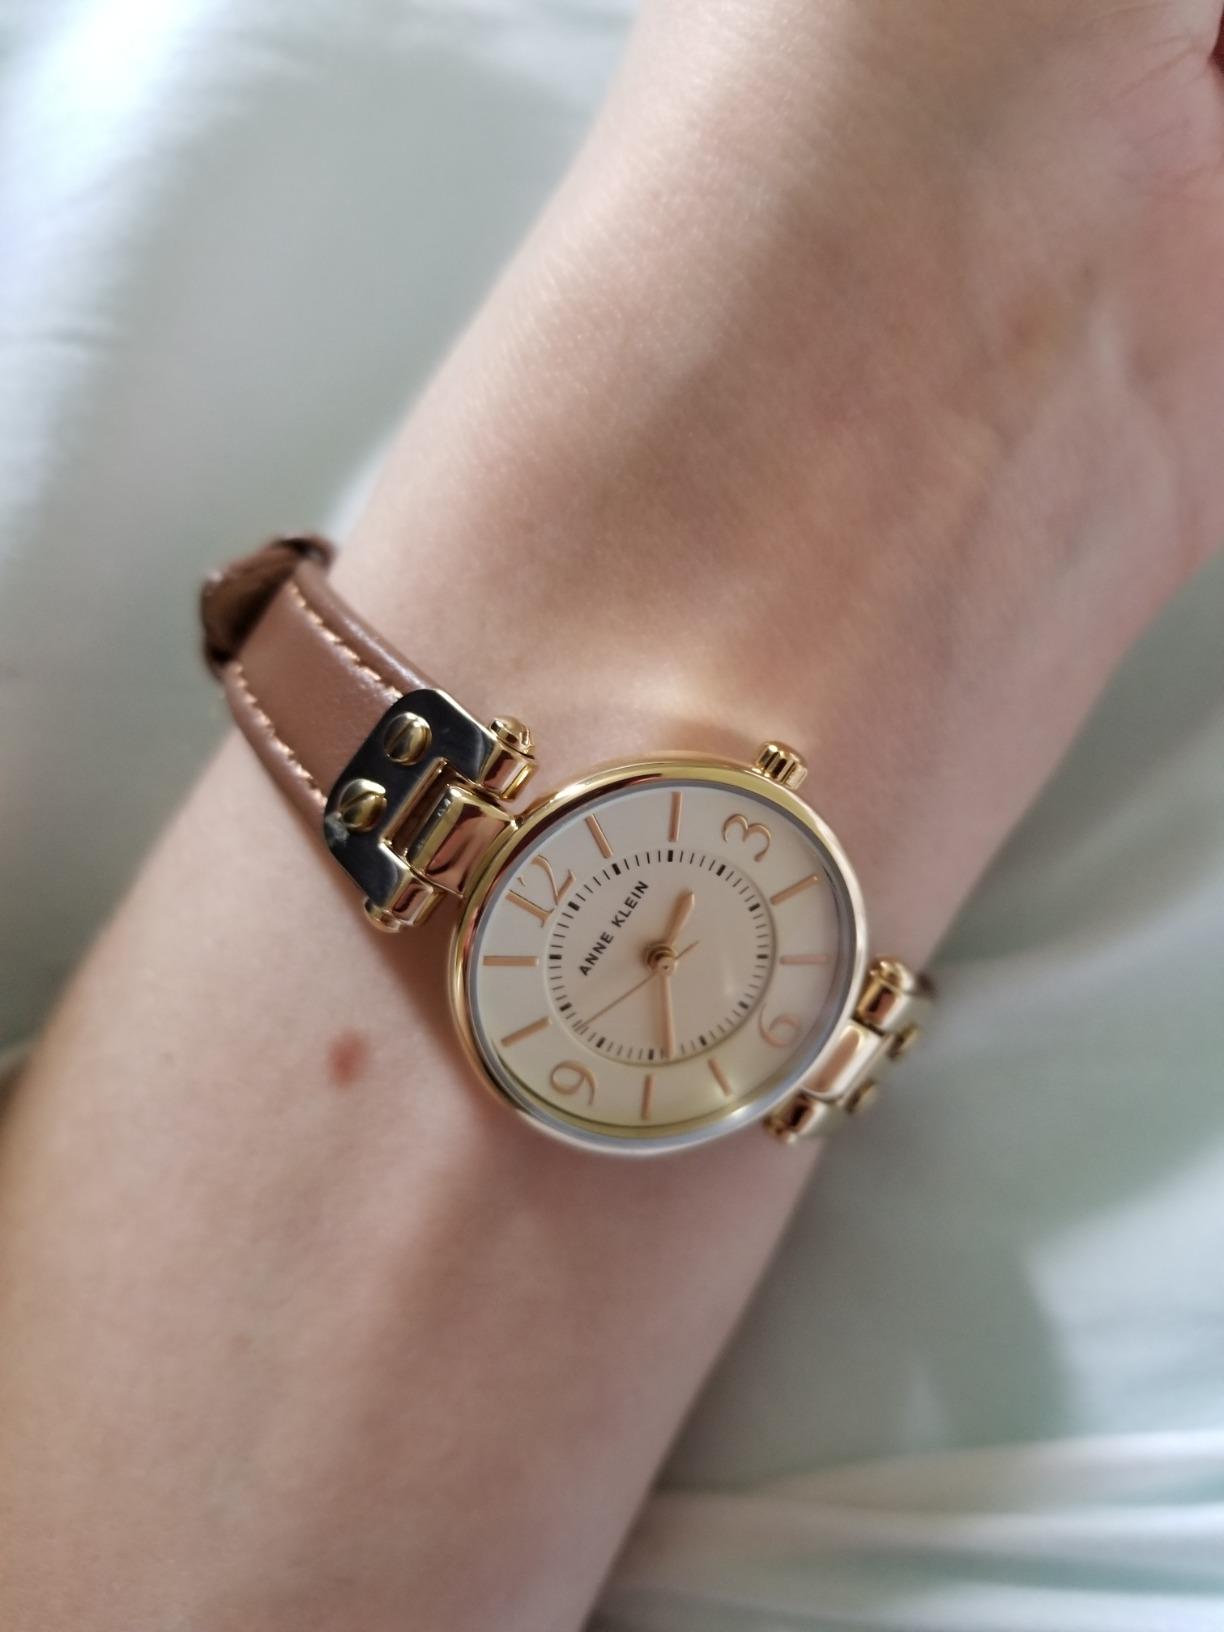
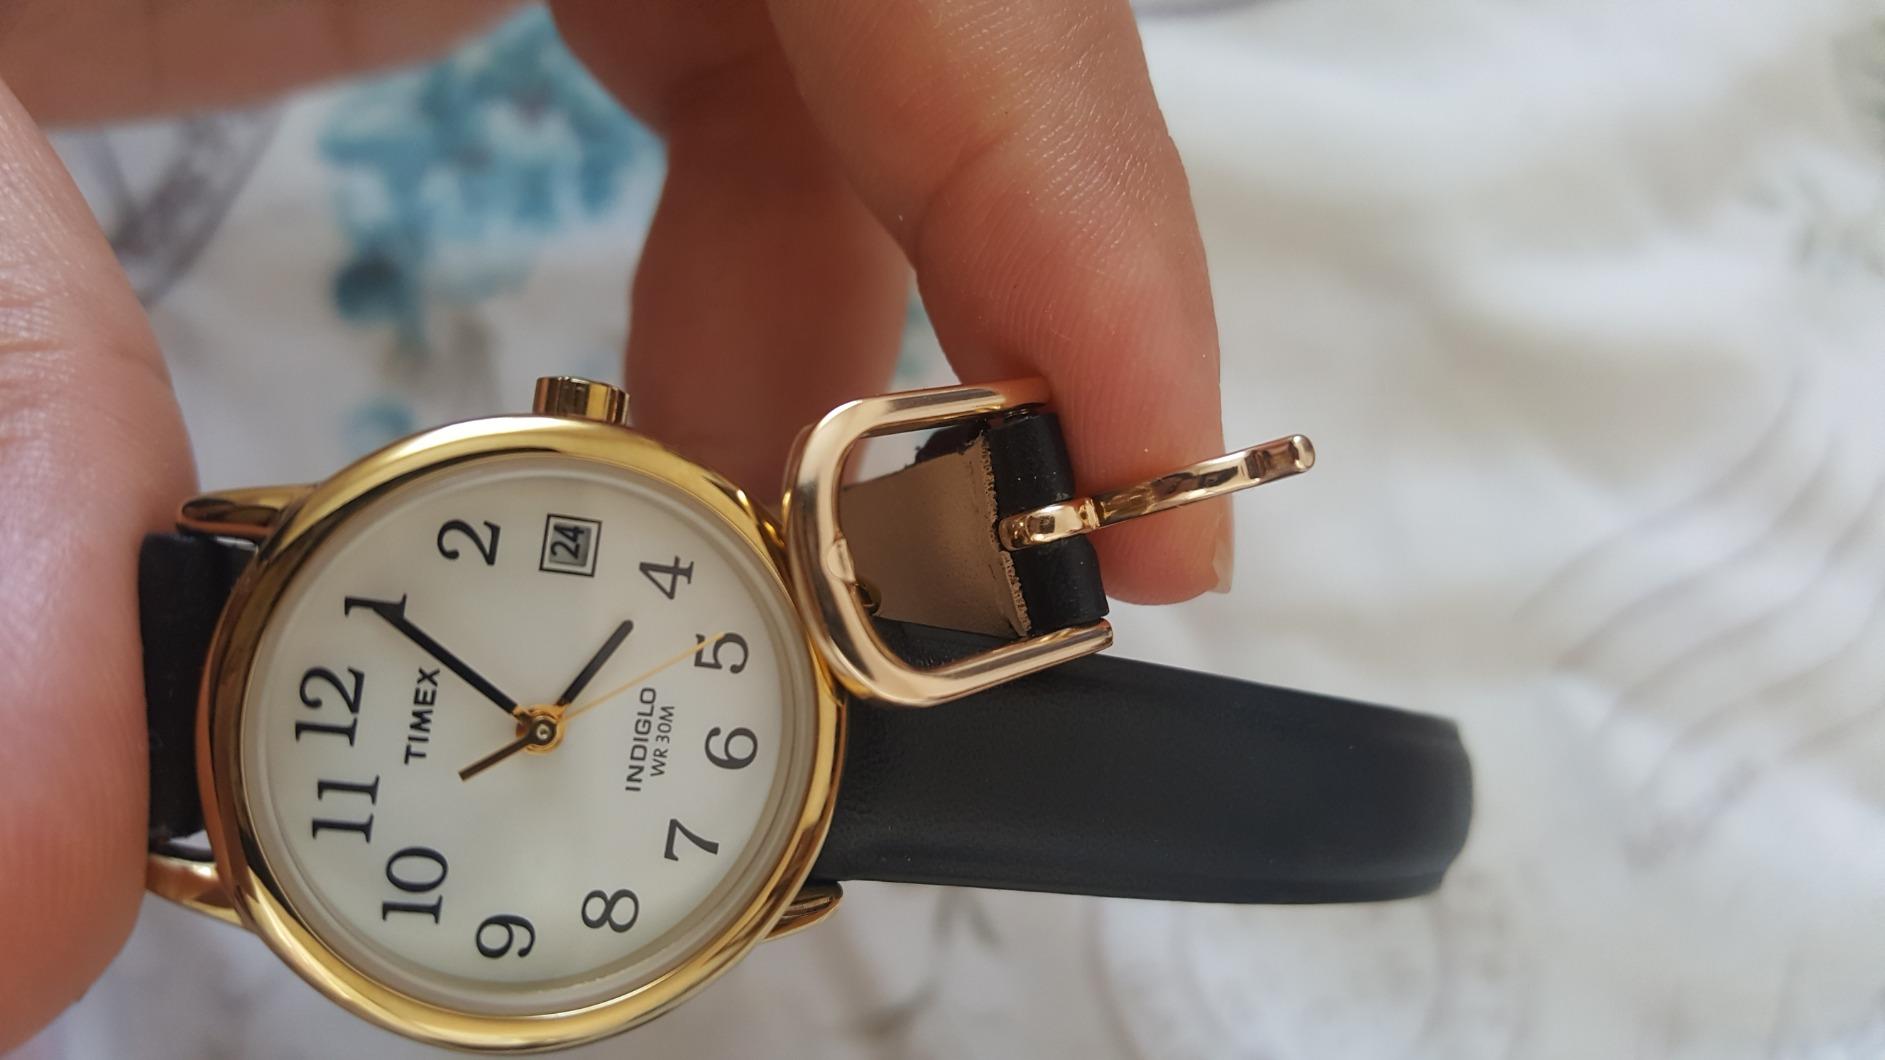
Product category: accessories_watch
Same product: no